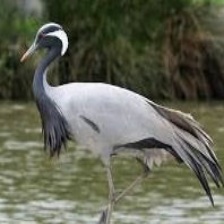
Species: DEMOISELLE CRANE
Scientific name: GRUS VIRGO
ImageNet parent category: crane